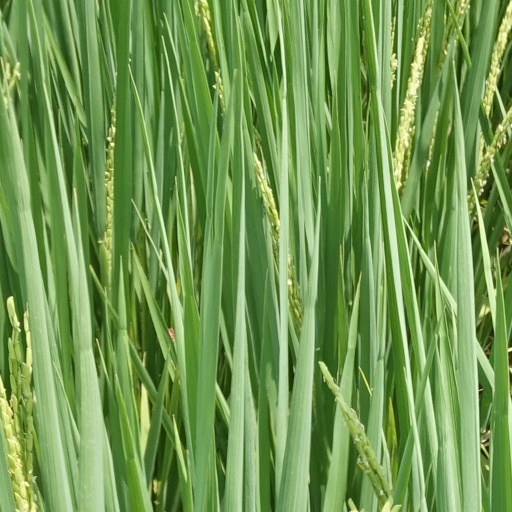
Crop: rice